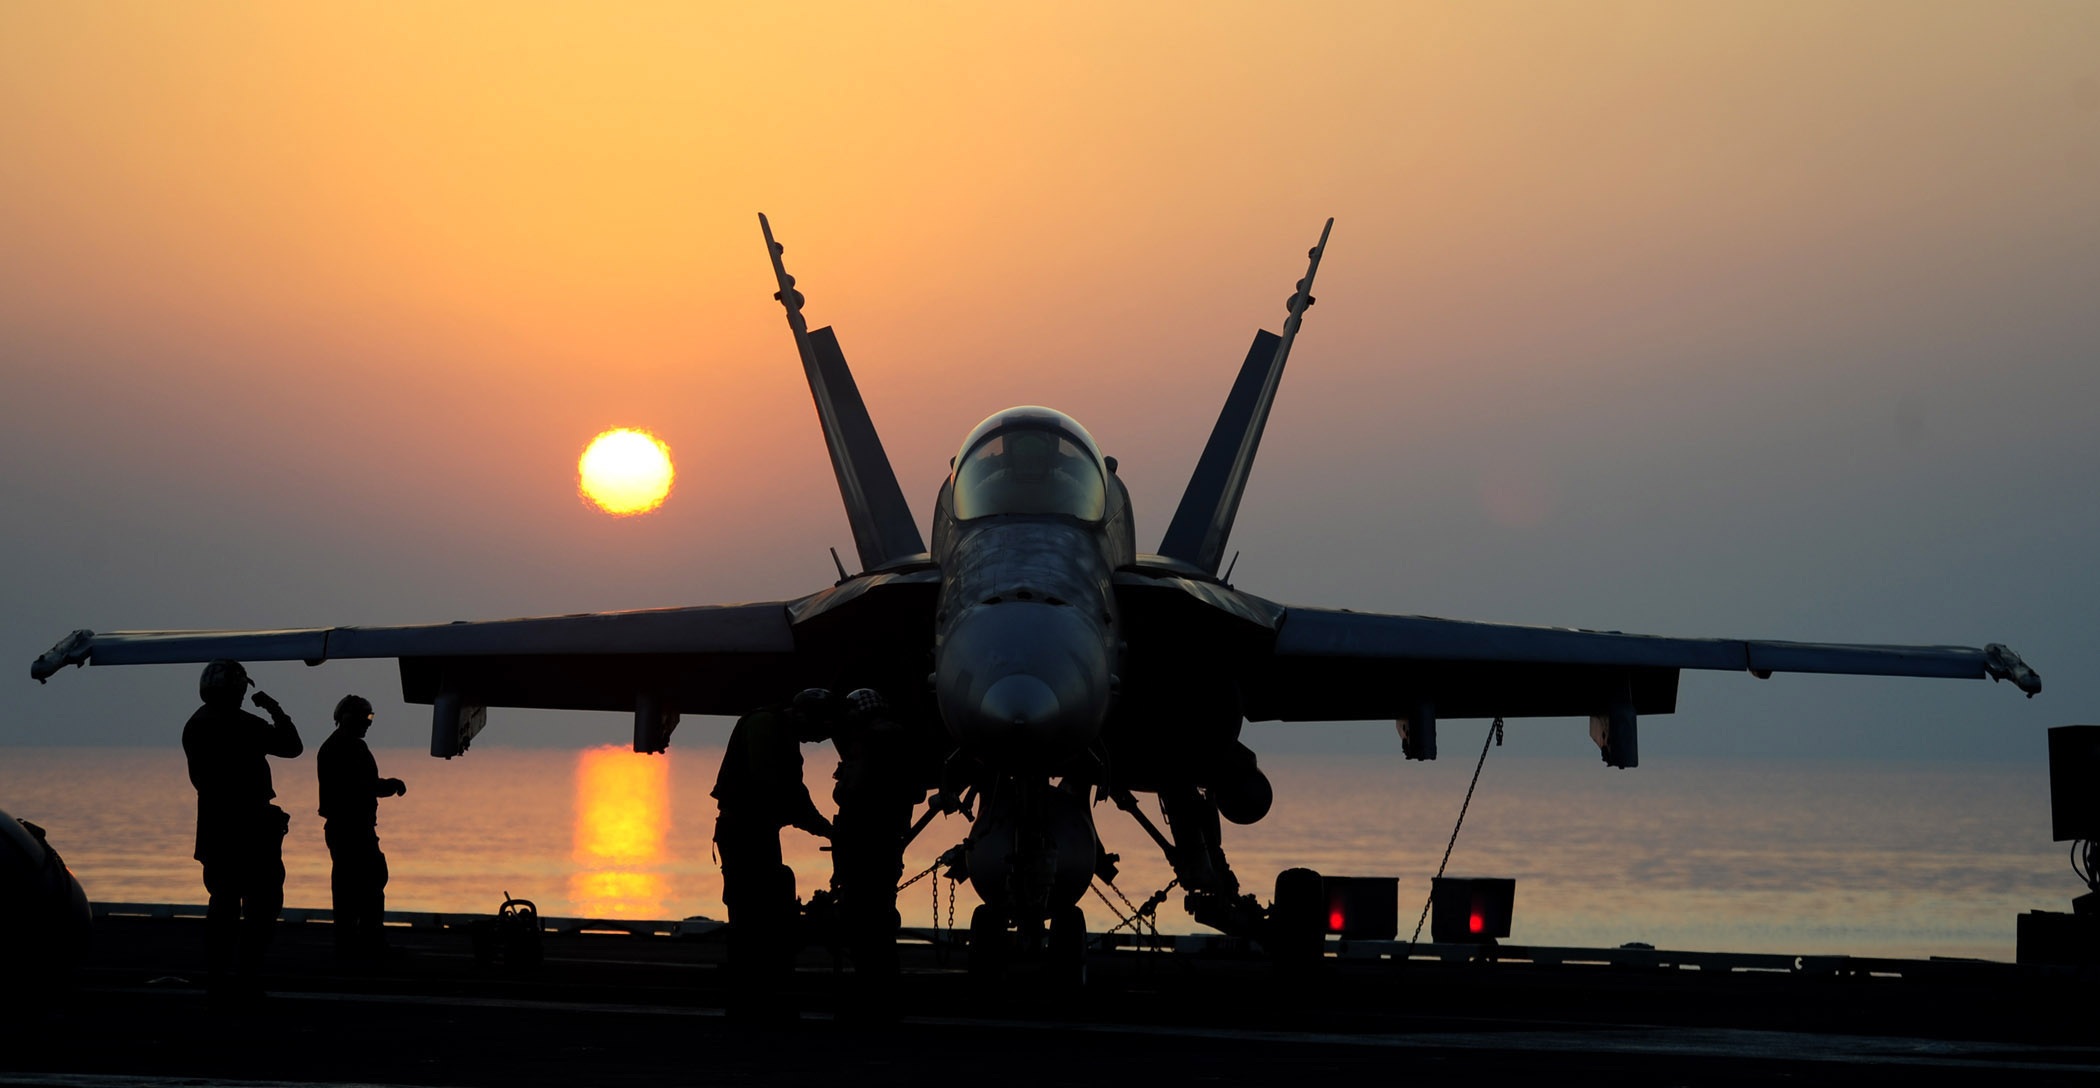
water, sky, sunset, airplane, plane, aircraft, military, jet, evening, reflection, vehicle, aviation, silhouettes, fighter, crew, maintenance, air force, jet aircraft, fighter aircraft, military aircraft, atmosphere of earth, mcdonnell douglas fa 18 hornet